Chase Coffman

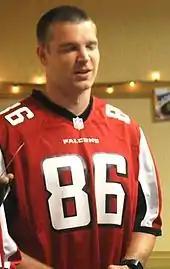
Coffman with the Atlanta Falcons in 2013

Chase Allen Coffman (born November 10, 1986) is an American former professional football player who was a tight end in the National Football League (NFL). He played college football for the Missouri Tigers, earning consensus All-American honors and the John Mackey Award as the best college tight end in the country in 2008. He was chosen by the Cincinnati Bengals in the third round of the 2009 NFL draft.